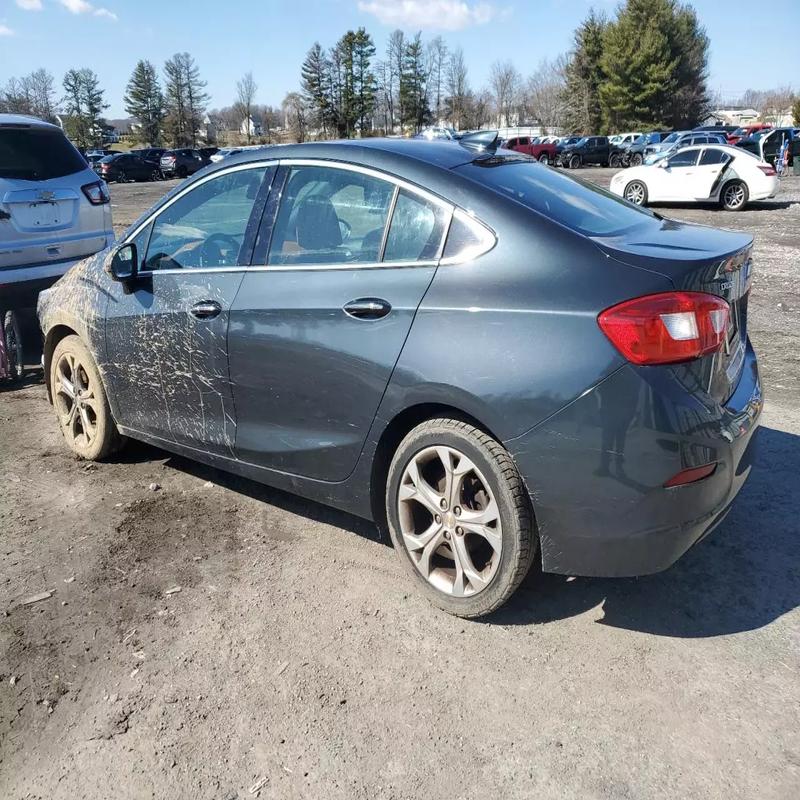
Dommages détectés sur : aile avant gauche, porte avant gauche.
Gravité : mineur